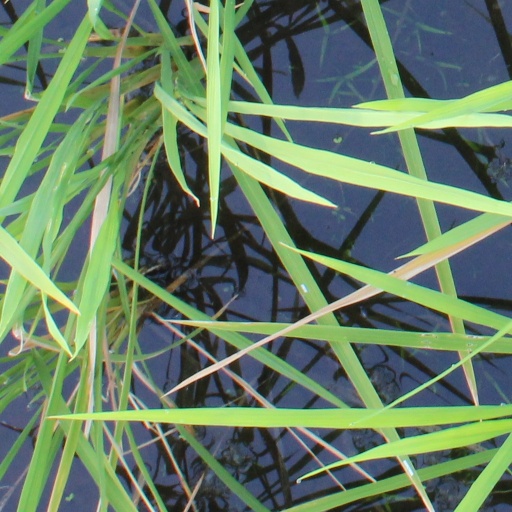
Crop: rice